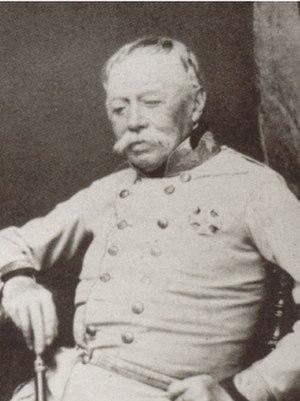
Maréchal autrichien Joseph Radetzky né le 2 novembre 1766 à Trebnitz (auj. Trebenice, Bohême), mort le 5 janvier 1858 à Milan.
Joseph Wenzel Radetzky von Radetz, couramment appelé comte Joseph Radetzky, est un maréchal autrichien, originaire de Bohême, né le 2 novembre 1766 au Château de Trebnitz près de Sedlčany, mort le 5 janvier 1858 à Milan.